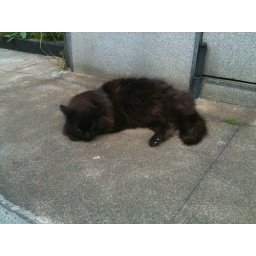
brown cat in cemetery